Kusunoki Masatsura

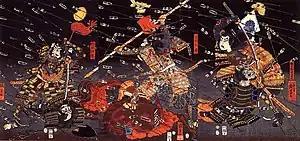
Kusunoki Masatsura, the son of Kusunoki Masashige continues his father's struggle against the Ashikaga forces. This print shows the final stage of the battle of Shijonawate in 1348.

Masatsura was one of the primary military leaders who contributed to a temporary revival of the fortunes of Japan's Southern Court in the 1340s. The Court had had little to no resources for three years; the strategy was too focused on defending their base at Yoshino, and not on gaining allies, land, or income. The Kusunoki family, and Masatsura in particular, fought to gain power and support for the Emperor. In 1347, Masatsura led an attack on "bakufu" (shogunate) sympathizers in Kii Province and ended up attracting supporters from Kii, as well as Izumi and Settsu Provinces. When the Shōgun's Northern Court sent Hosokawa Akiuji to stop him, Masatsura met Hosokawa and defeated him at Sakainoura. After several more campaigns against the "bakufu", Masatsura was killed in the Battle of Shijō Nawate, in the second lunar month of 1348, at the age of 22.